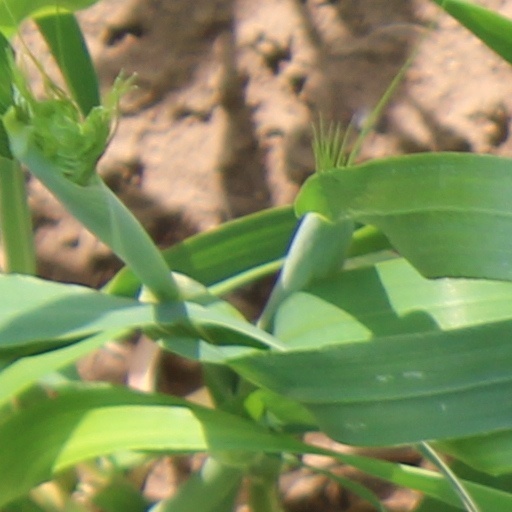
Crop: wheat